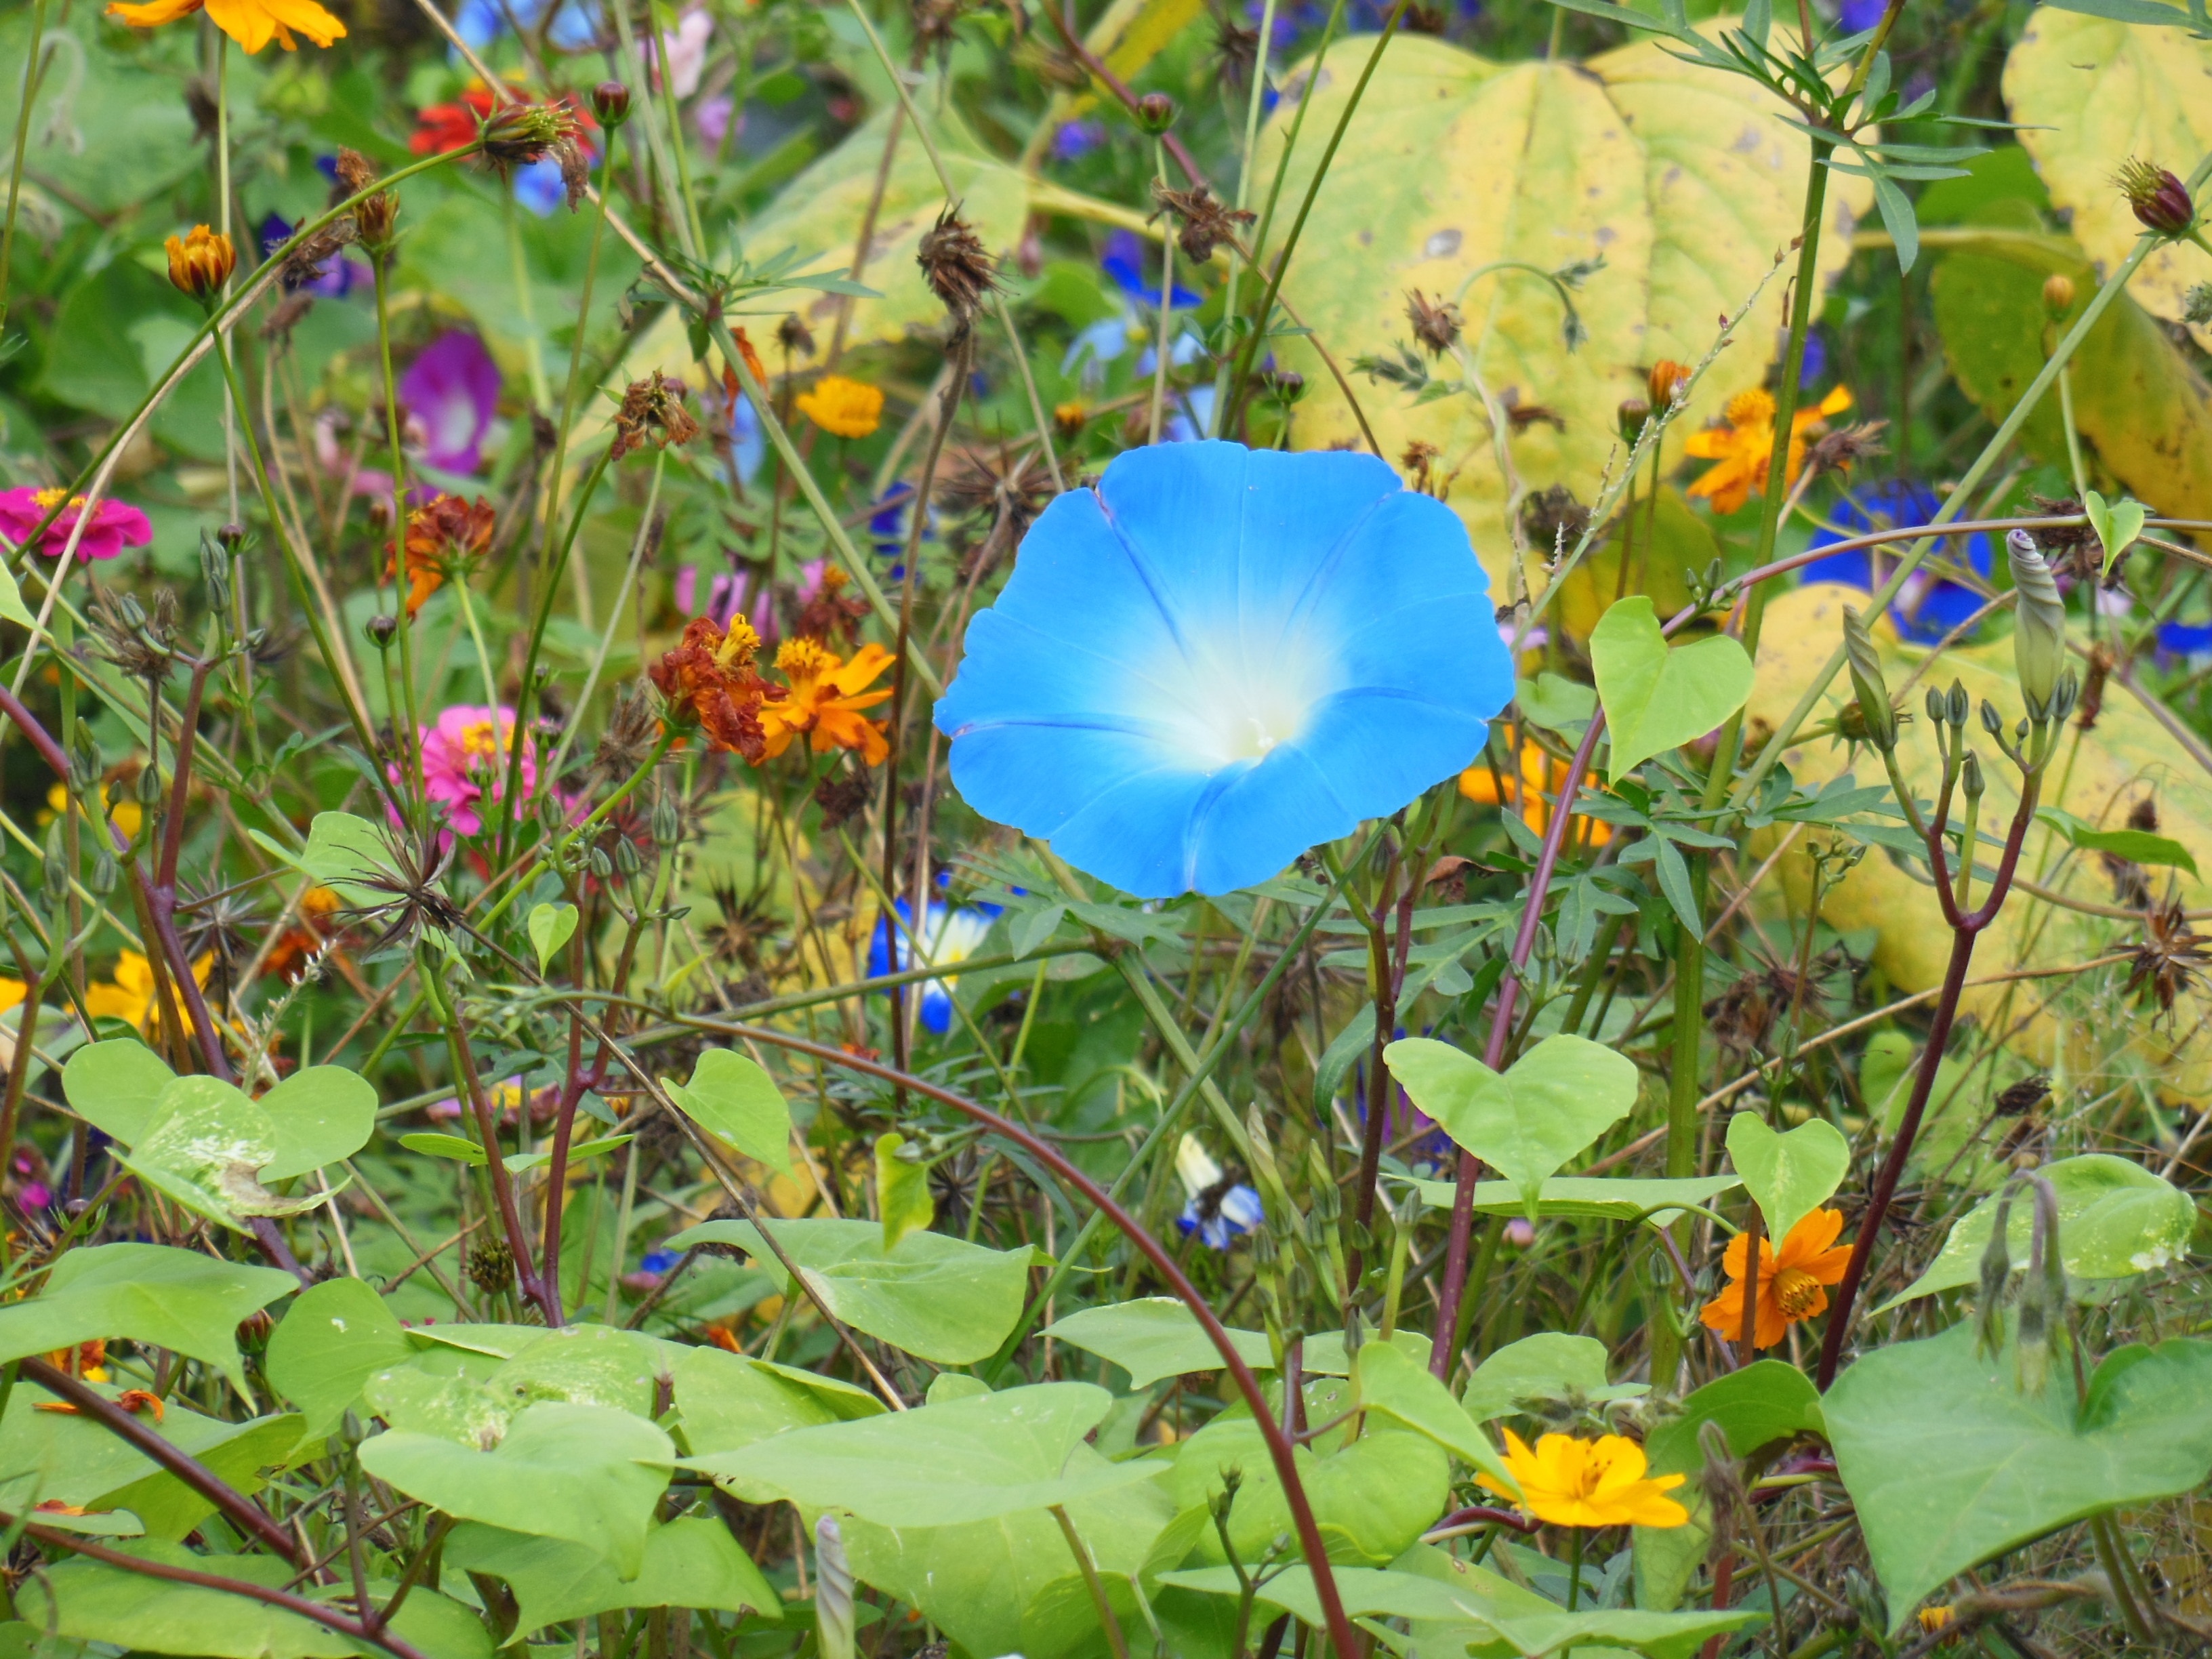
nature, plant, meadow, leaf, flower, autumn, botany, blue, garden, flora, wildflower, flowers, habitat, ecosystem, flower meadow, flowering plant, vetches, annual plant, natural environment, land plant